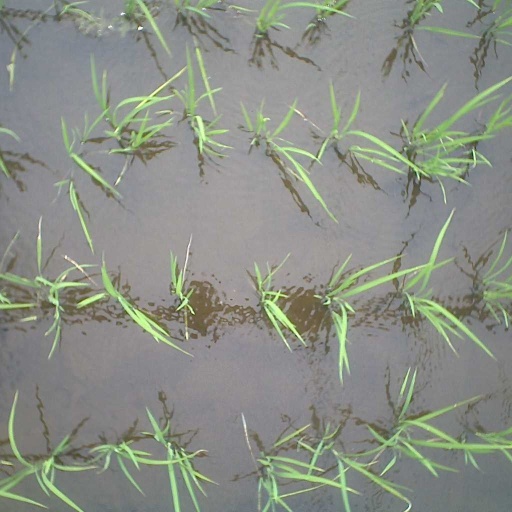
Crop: rice